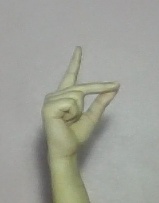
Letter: ta